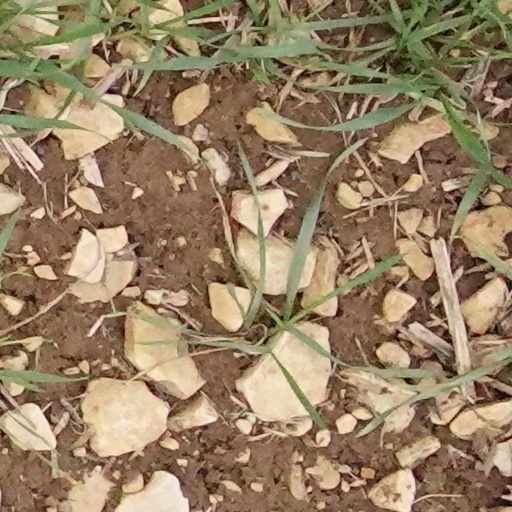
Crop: wheat